Kawanabe, Kagoshima

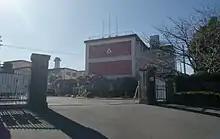
Kawanabe High School

For example, at the school festival called "Jingaryo festival", students create exhibitions related to school history.